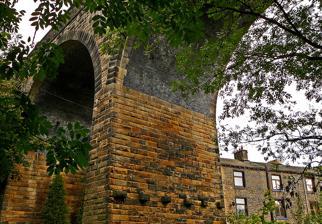
Building: Wheatley Viaduct
Country: United Kingdom
Year built: 1890
Railway viaduct in West Yorkshire, England Wheatley Viaduct Wheatley Viaduct showing brick layout Coordinates 53°44′20″N 1°53′53″W / 53.739°N 1.898°W / 53.739; -1.898 OS grid reference SE068270 Crosses Hebble Brook Locale Wheatley, Halifax , West Yorkshire , England Characteristics Total length 200 yards (180 m) Height 100 feet (30 m) No. of spans 10 Rail characteristics No. of tracks 2 Track gauge 4 ft 8 + 1 ⁄ 2 in ( 1,435 mm ) standard gauge History Opened 1 August 1890 Closed 27 June 1960 Location Wheatley Viaduct is a former railway bridge straddling the Hebble Brook on the northern side of Halifax , in West Yorkshire , England. The ten-arch viaduct was built as part of the Halifax High Level Railway that connected with the Queensbury lines complex of the Great Northern Railway between Halifax , Keighley and Bradford . The line was opened in 1890, and closed to all traffic in 1960. History The Queensbury lines were opened to traffic in the late 1870s, and the Halifax High Level Railway was opened in 1890. Originally the intent had been for the line to be extended through Halifax to connect with a proposed Hull and Barnsley Railway station in the centre of Halifax, and as such, the trackbed was built to accommodate two lines. The line had two major engineering features, the viaduct, and nearby 810 yards (740 m) Wheatley Tunnel, with the cost of the 3-mile (4.8 km) branch coming in at £300,000 (equivalent to £41,704,000 in 2023). Mapping from 1905 shows the entire branch had double track, but by the late 1940s when it was a freight only branch, just one line was in use across Wheatley Viaduct and through the adjacent tunnel. The viaduct has ten arches, each 50 feet (15 m) wide, and stretches for 200 yards (180 m) at a height of 100 feet (30 m). It has a curve of 23 chains (1,500 ft; 460 m) radius from the south to the east when viewed from above. In the original plans from 1874, the viaduct was to be 143 yards (131 m) long and 105 feet (32 m) high. The viaduct is constructed of rock-faced stone, ashlar and blue brick. The piers have springer stones facing out into each arch; it is believed that these supported the timber frame during the building phase. Just after the viaduct going east is the 810-yard (740 m) long Wheatley Tunnel. The viaduct is on the level, but has gradients on either side; 1-in-50 to the west, and 1-in-112 to the east leading up to the tunnel. Whilst the line was closed to passenger trains in 1917, goods continued until final closure in the summer of 1960. [ note 1 ] The former trackbed is not accessible to the public. In November 2023, the Historical Railways Estate announced that they would be carrying out over £1 million worth of renovations to the viaduct to remove vegetation, replaced water-damaged bricks and to reinforce one of the piers. The work was completed in September 2024. Notes